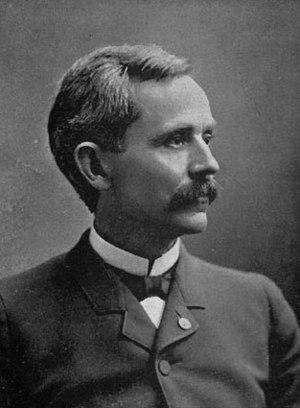
Le gouverneur de l'Illinois est le chef de la branche exécutive du gouvernement de l'Illinois depuis la création de l’État en 1818.
Joseph « Joe » Wilson Fifer, né le 28 octobre 1840 à Staunton et mort le 6 août 1938 à Bloomington, est un homme politique américain membre du Parti républicain. Il fut notamment procureur général du comté de McLean de 1872 à 1880, membre du Sénat de l'Illinois de 1880 à 1884, gouverneur de l'État entre 1889 et 1893 et à la tête de l'Interstate Commerce Commission entre 1899 et 1905.